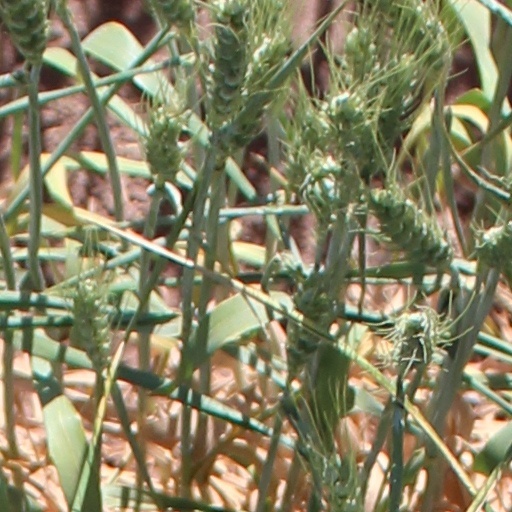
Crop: wheat